Jai Santoshi Maa

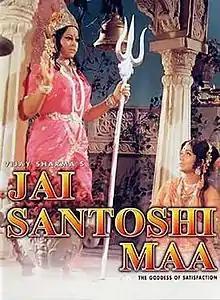
Cover art for the DVD release of the film

Jai Santoshi Maa is a 1975 Indian Hindi-language devotional film directed by Vijay Sharma and written R. Priyadarshi. Santoshī Mā (also called Santoshi Mata) is the goddess of satisfaction. Usha Mangeshkar, sang the devotional songs for the film along with Mahendra Kapoor and the famous poet Kavi Pradeep, who wrote the song' lyrics. Made on a low-budget, the film became one of the most successful films at the box office.